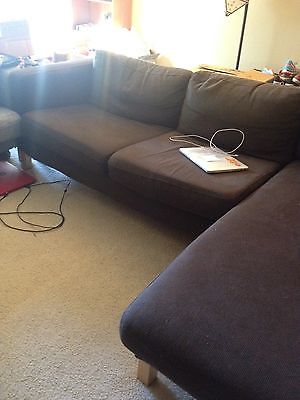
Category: sofa